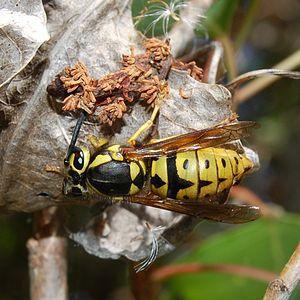
La Guêpe de l'ouest est une espèce de guêpes sociales de la famille des Vespidae.